Coaxial-rotor aircraft

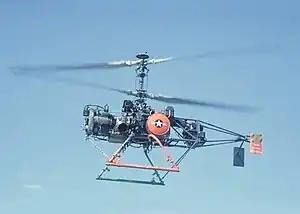
A QH-50 conducts flight tests off the USS Nicholas

Having two coaxial sets of rotors provides symmetry of forces around the central axis for lifting the vehicle and laterally when flying in any direction. Because of the mechanical complexity, many helicopter designs use alternative configurations to avoid problems that arise when only one main rotor is used. Common alternatives are single-rotor helicopters or tandem rotor arrangements.